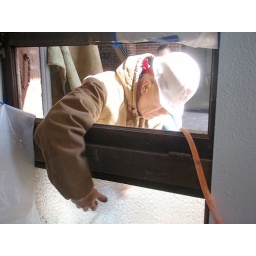
Removing the textured glass from the old window in the Third Avenue entry on the driveway side.